Rentarō Mikuni

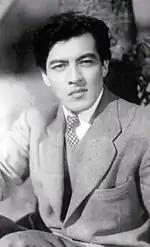
Mikuni in the 1950s

was a Japanese actor, writer and director, who starred in films of Keisuke Kinoshita, Mikio Naruse, Tadashi Imai, Shōhei Imamura, Tomu Uchida and many others. He received numerous prizes for his performances and was awarded the Jury Prize at the 1987 Cannes Film Festival for his film "", which he wrote and directed.